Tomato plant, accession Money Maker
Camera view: vertical (180 deg); turntable rotation: 180 degrees
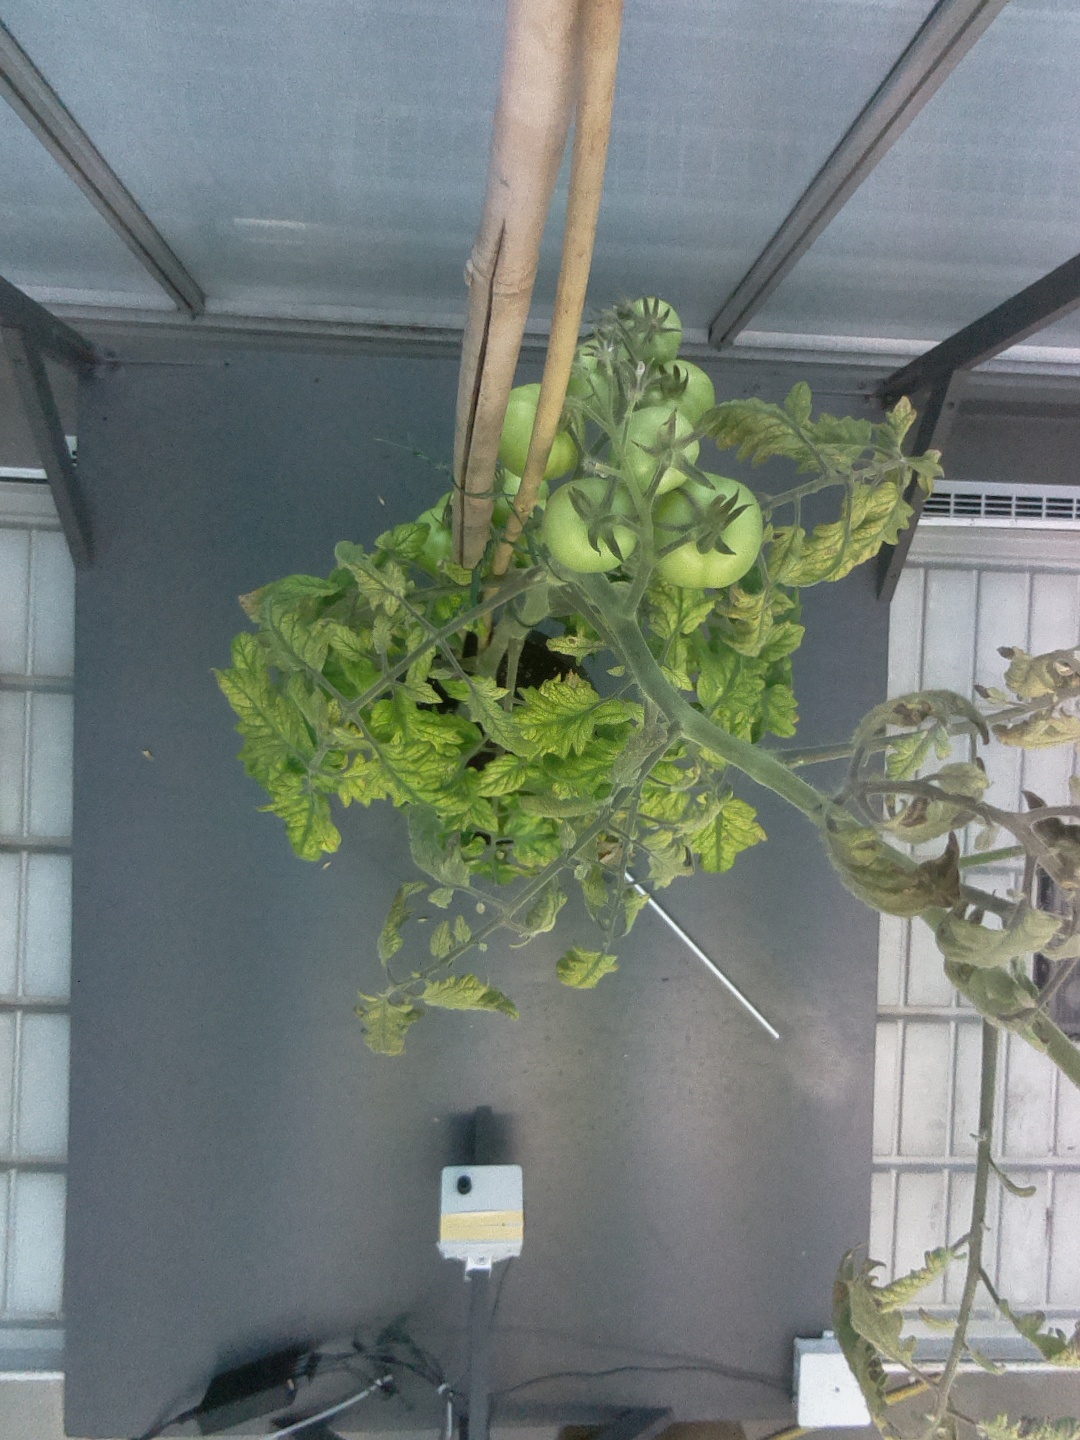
BBCH growth stage 79: 90% -100% of final fruit size